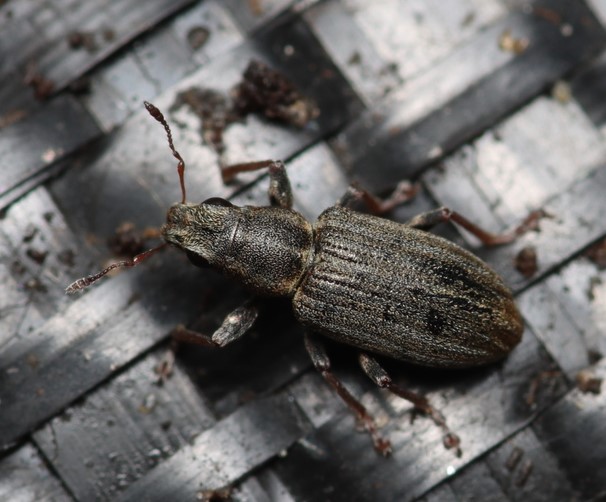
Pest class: pea_leaf_weevil